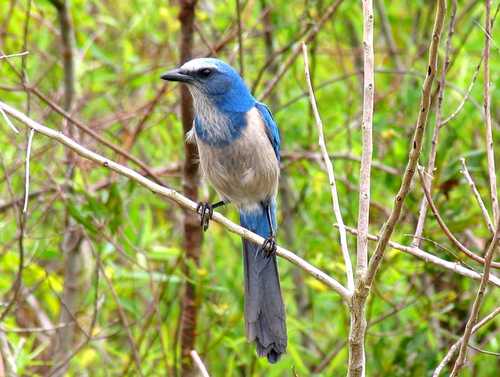
this colorful bird has both bright blue and white plumage.
the bird has a blue crown and a long bill.
a larger bird with a long pointed beak, blue nape, head and feathers, white breast.
bird with gray crown, belly, side and abdomen, and black beak, eye, tarsus and feet
this bird has a white belly and a blue back and head.
a colorful bird with a bright blue crown nape and vent, this bird has a grey and white mixture long its breast and belly.
the bird has a white abdomen, crown, and throat, with a purple breast, wings and tail, and has a short black bill.
this bird is blue with grey and has a long, pointy beak.
this particular bird has a belly that is gray and blue
this blue and white bird has a very long tail that sticks straight down.
Species: Florida Jay